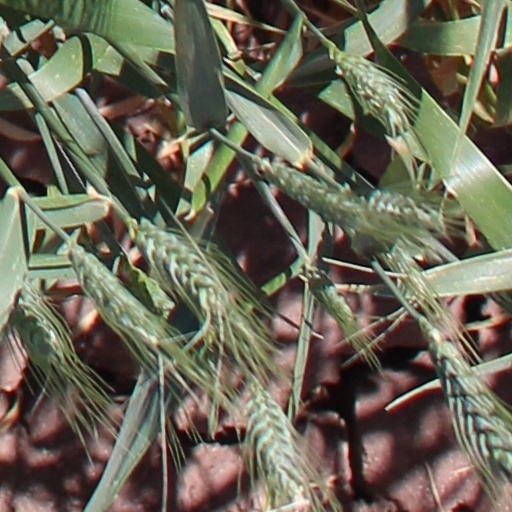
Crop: wheat